Sergei Pervushin

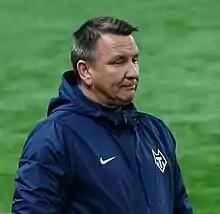
Pervushin coaching FC Tambov in 2020

Sergei Aleksandrovich Pervushin (born 29 March 1970) is a Russian professional football coach and a former player who is the manager of FC Chernomorets Novorossiysk.